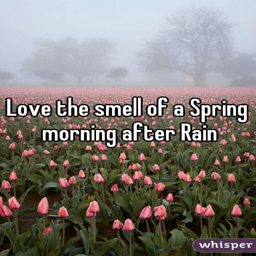
love the smell of a spring morning after rain